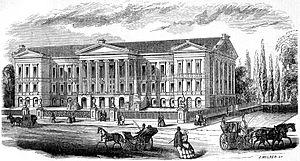
Gravure, Palais de justice, Montréal, Encre sur papier - Gravure sur bois - 12.4 x 20.3 cm
L'édifice Lucien-Saulnier, est le deuxième palais de justice qu'a connu Montréal. Il est situé au 155 rue Notre-Dame Est.
Le palais de justice de Montréal est un édifice abritant différents tribunaux québécois et plusieurs bureaux administratifs liés au système de justice. Il est situé sur la rue Notre-Dame à Montréal.
Bibliothèque et Archives nationales du Québec est une société d'État québécoise née de la fusion de la Bibliothèque nationale du Québec et des Archives nationales du Québec, en 2006. La Bibliothèque nationale du Québec avait auparavant fusionné avec la Grande Bibliothèque en 2002.